List of rail accidents (1920–1929)

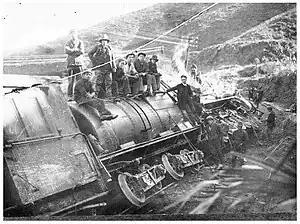
Ongarue railway disaster

July 6 – "New Zealand" – Ongarue railway disaster: A southbound express runs into a mudslide killing 17. A railway worker in charge of a gang also dies at the scene of cerebral haemorrhage – verified from news reports of the day.